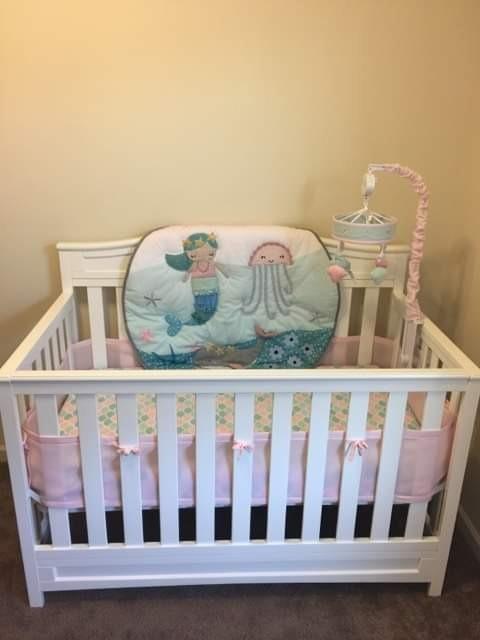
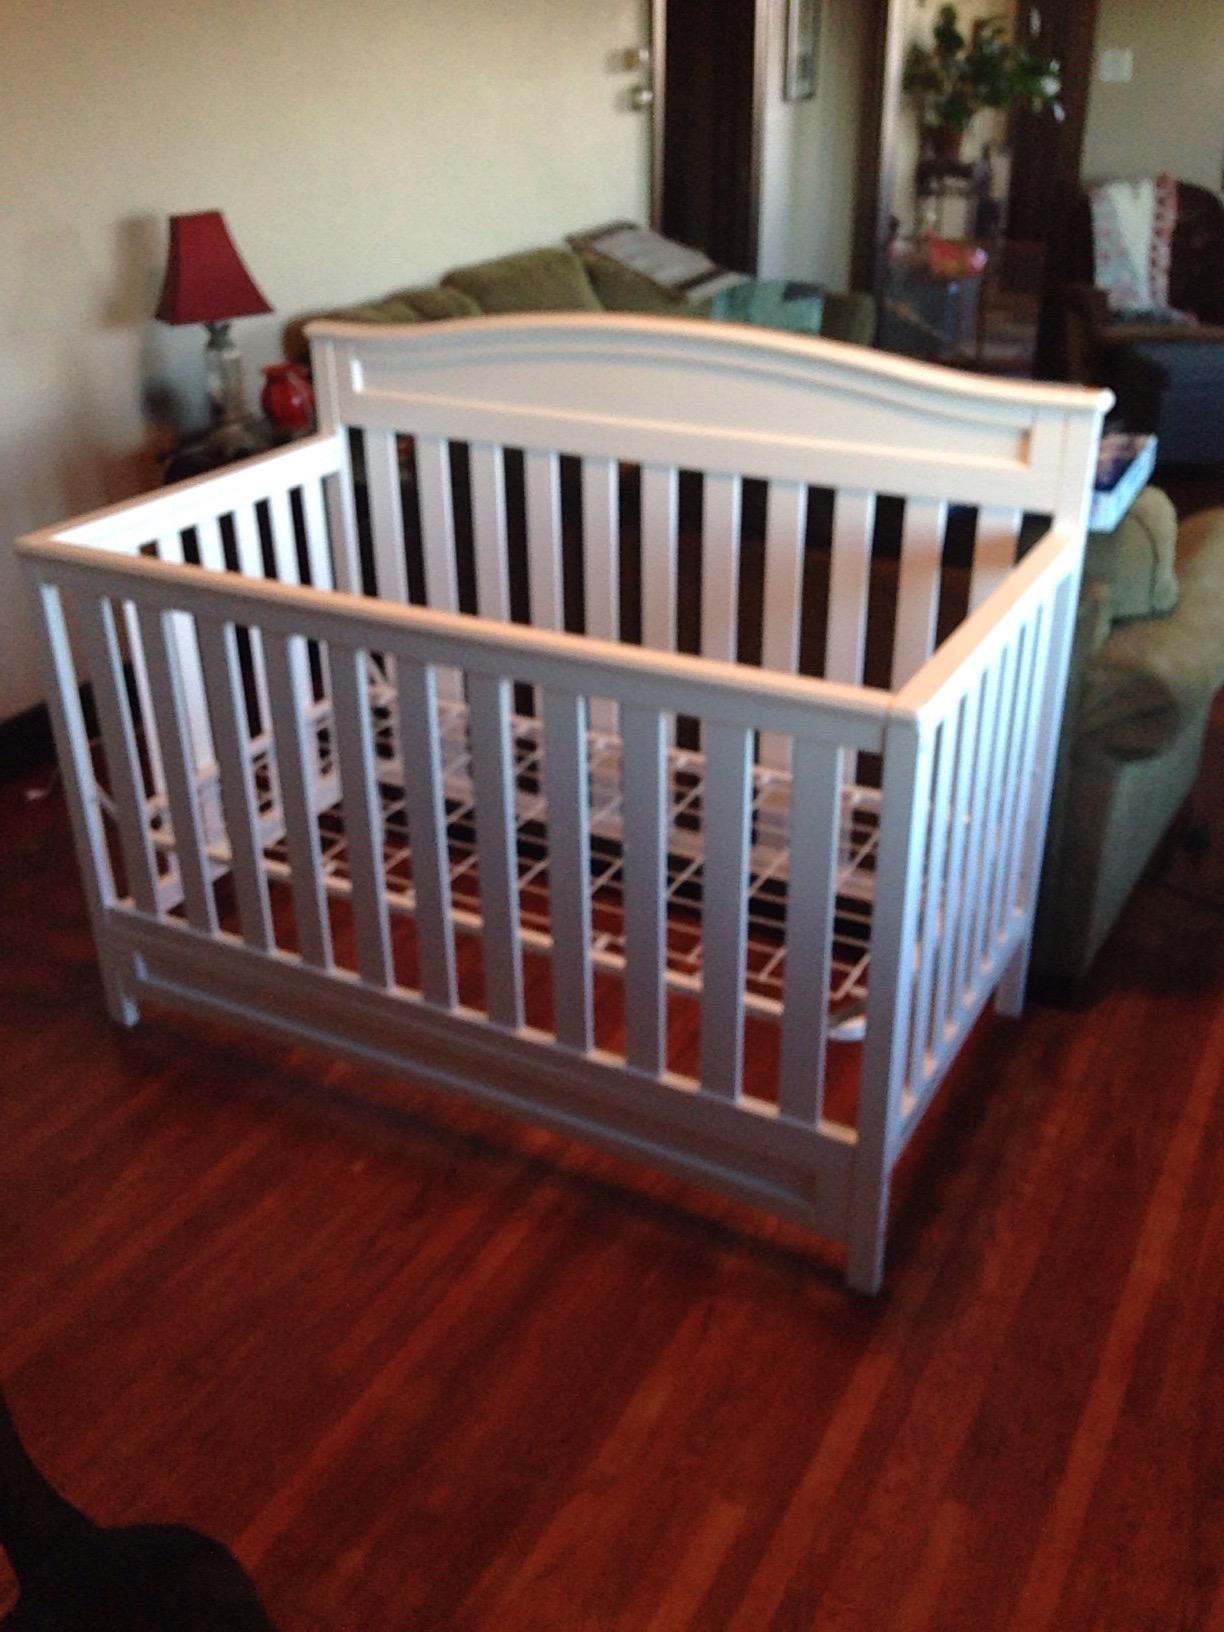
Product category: products_crib
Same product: yes